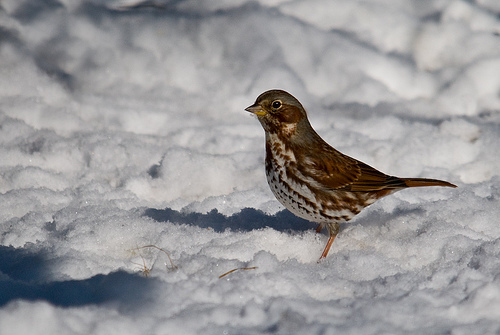
this is a brown bird with a white spotted belly.
a small bird with a dirty brown and red upper body, white and black dotted under belly, and a small yellow bill.
this bird is brown with white on its chest and has a very short beak.
this small bird has brown wings, and a white belly with brown dots.
this small bird has red wings and small yellow beak.
this bird has a short pointed bill, brown and white speckled breast and belly, and brown coverts and secondaries.
this is a brown bird with a gray breast and belly that has brown stripes on it
this bird has wings that are brown and has a white belly
this is a small bird with brown wings and tail, speckled white with brown bell and small beak.
this bird has a brown back and wings with a white breast and belly marked with dotted brown stripes.
Species: Fox Sparrow